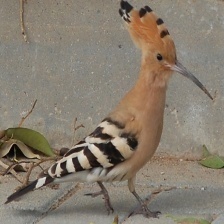
Species: HOOPOES
Scientific name: UPUPIDAE